Rattlers (film)

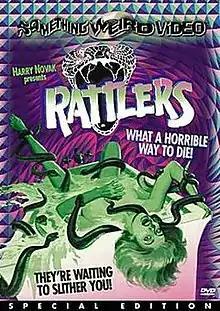
DVD cover

Rattlers is a 1976 horror film starring Sam Chew, Elisabeth Chauvet, Tony Ballen, Dan Priest, Ron Gold, Darwin Joston, and Gary Van Ormand. The film was produced, directed and co-written by John McCauley. Harry Novak, head of Boxoffice International Pictures was the executive producer. The film features an early score by Golden Globe nominated film composer Miles Goodman.